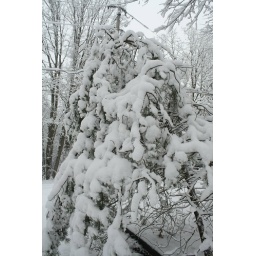
Snowfall bending a medium pine tree near Charlotte, NC.